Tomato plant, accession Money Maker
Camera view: bottom (45 deg); turntable rotation: 240 degrees
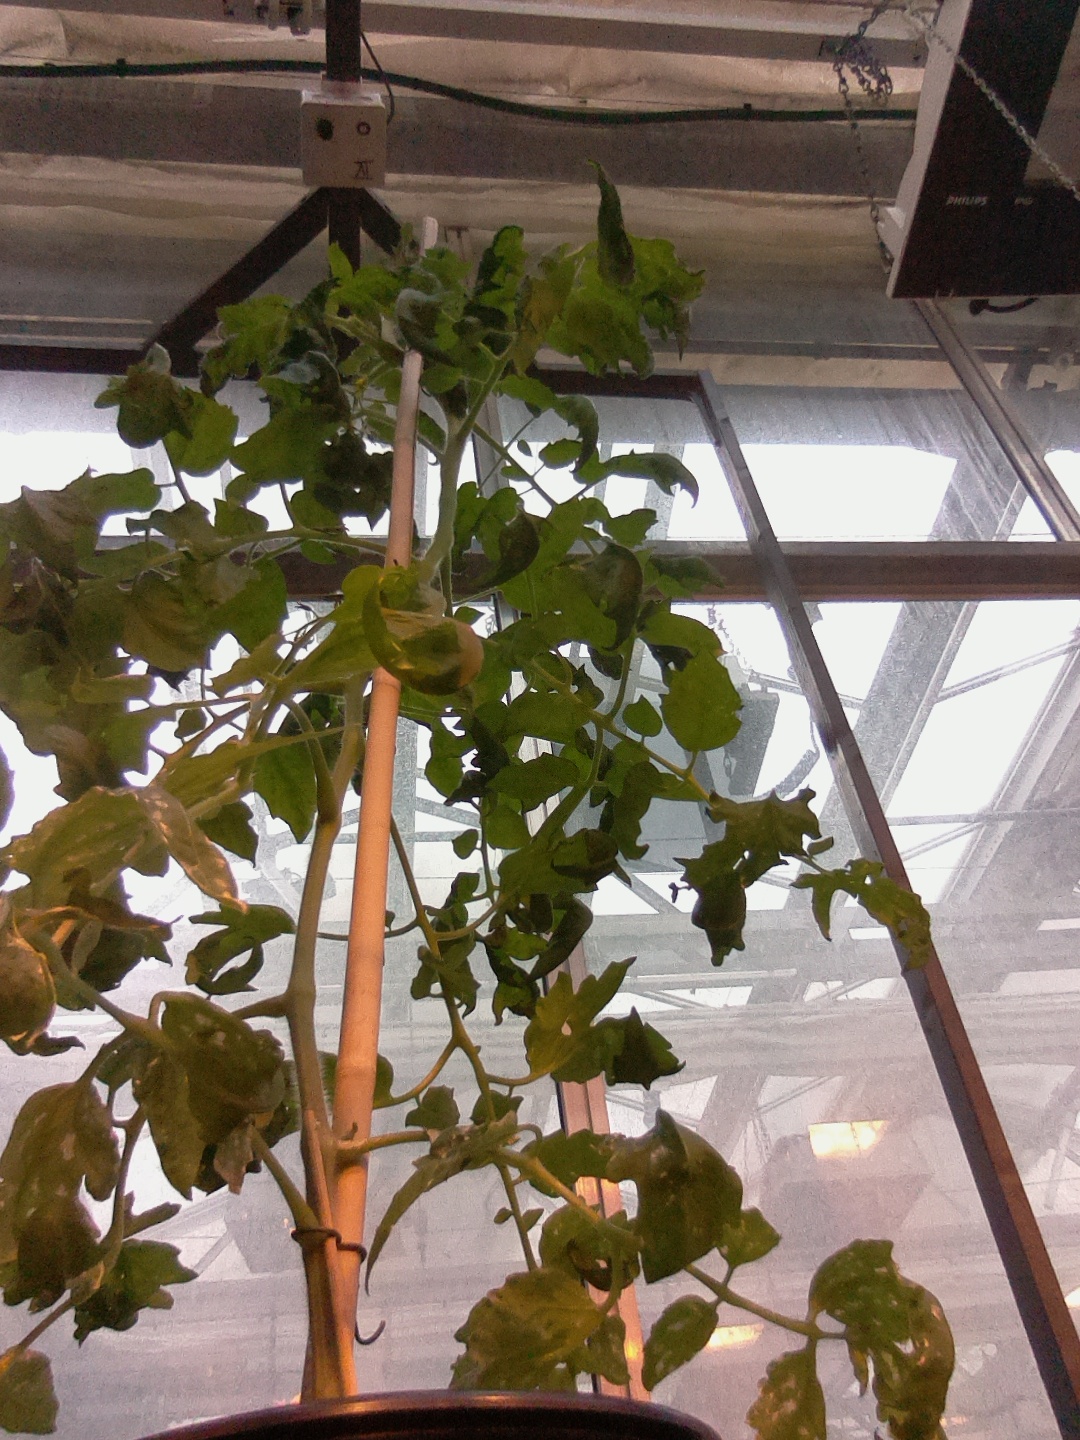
BBCH growth stage 70: Fruits at the main stem or branches visibles